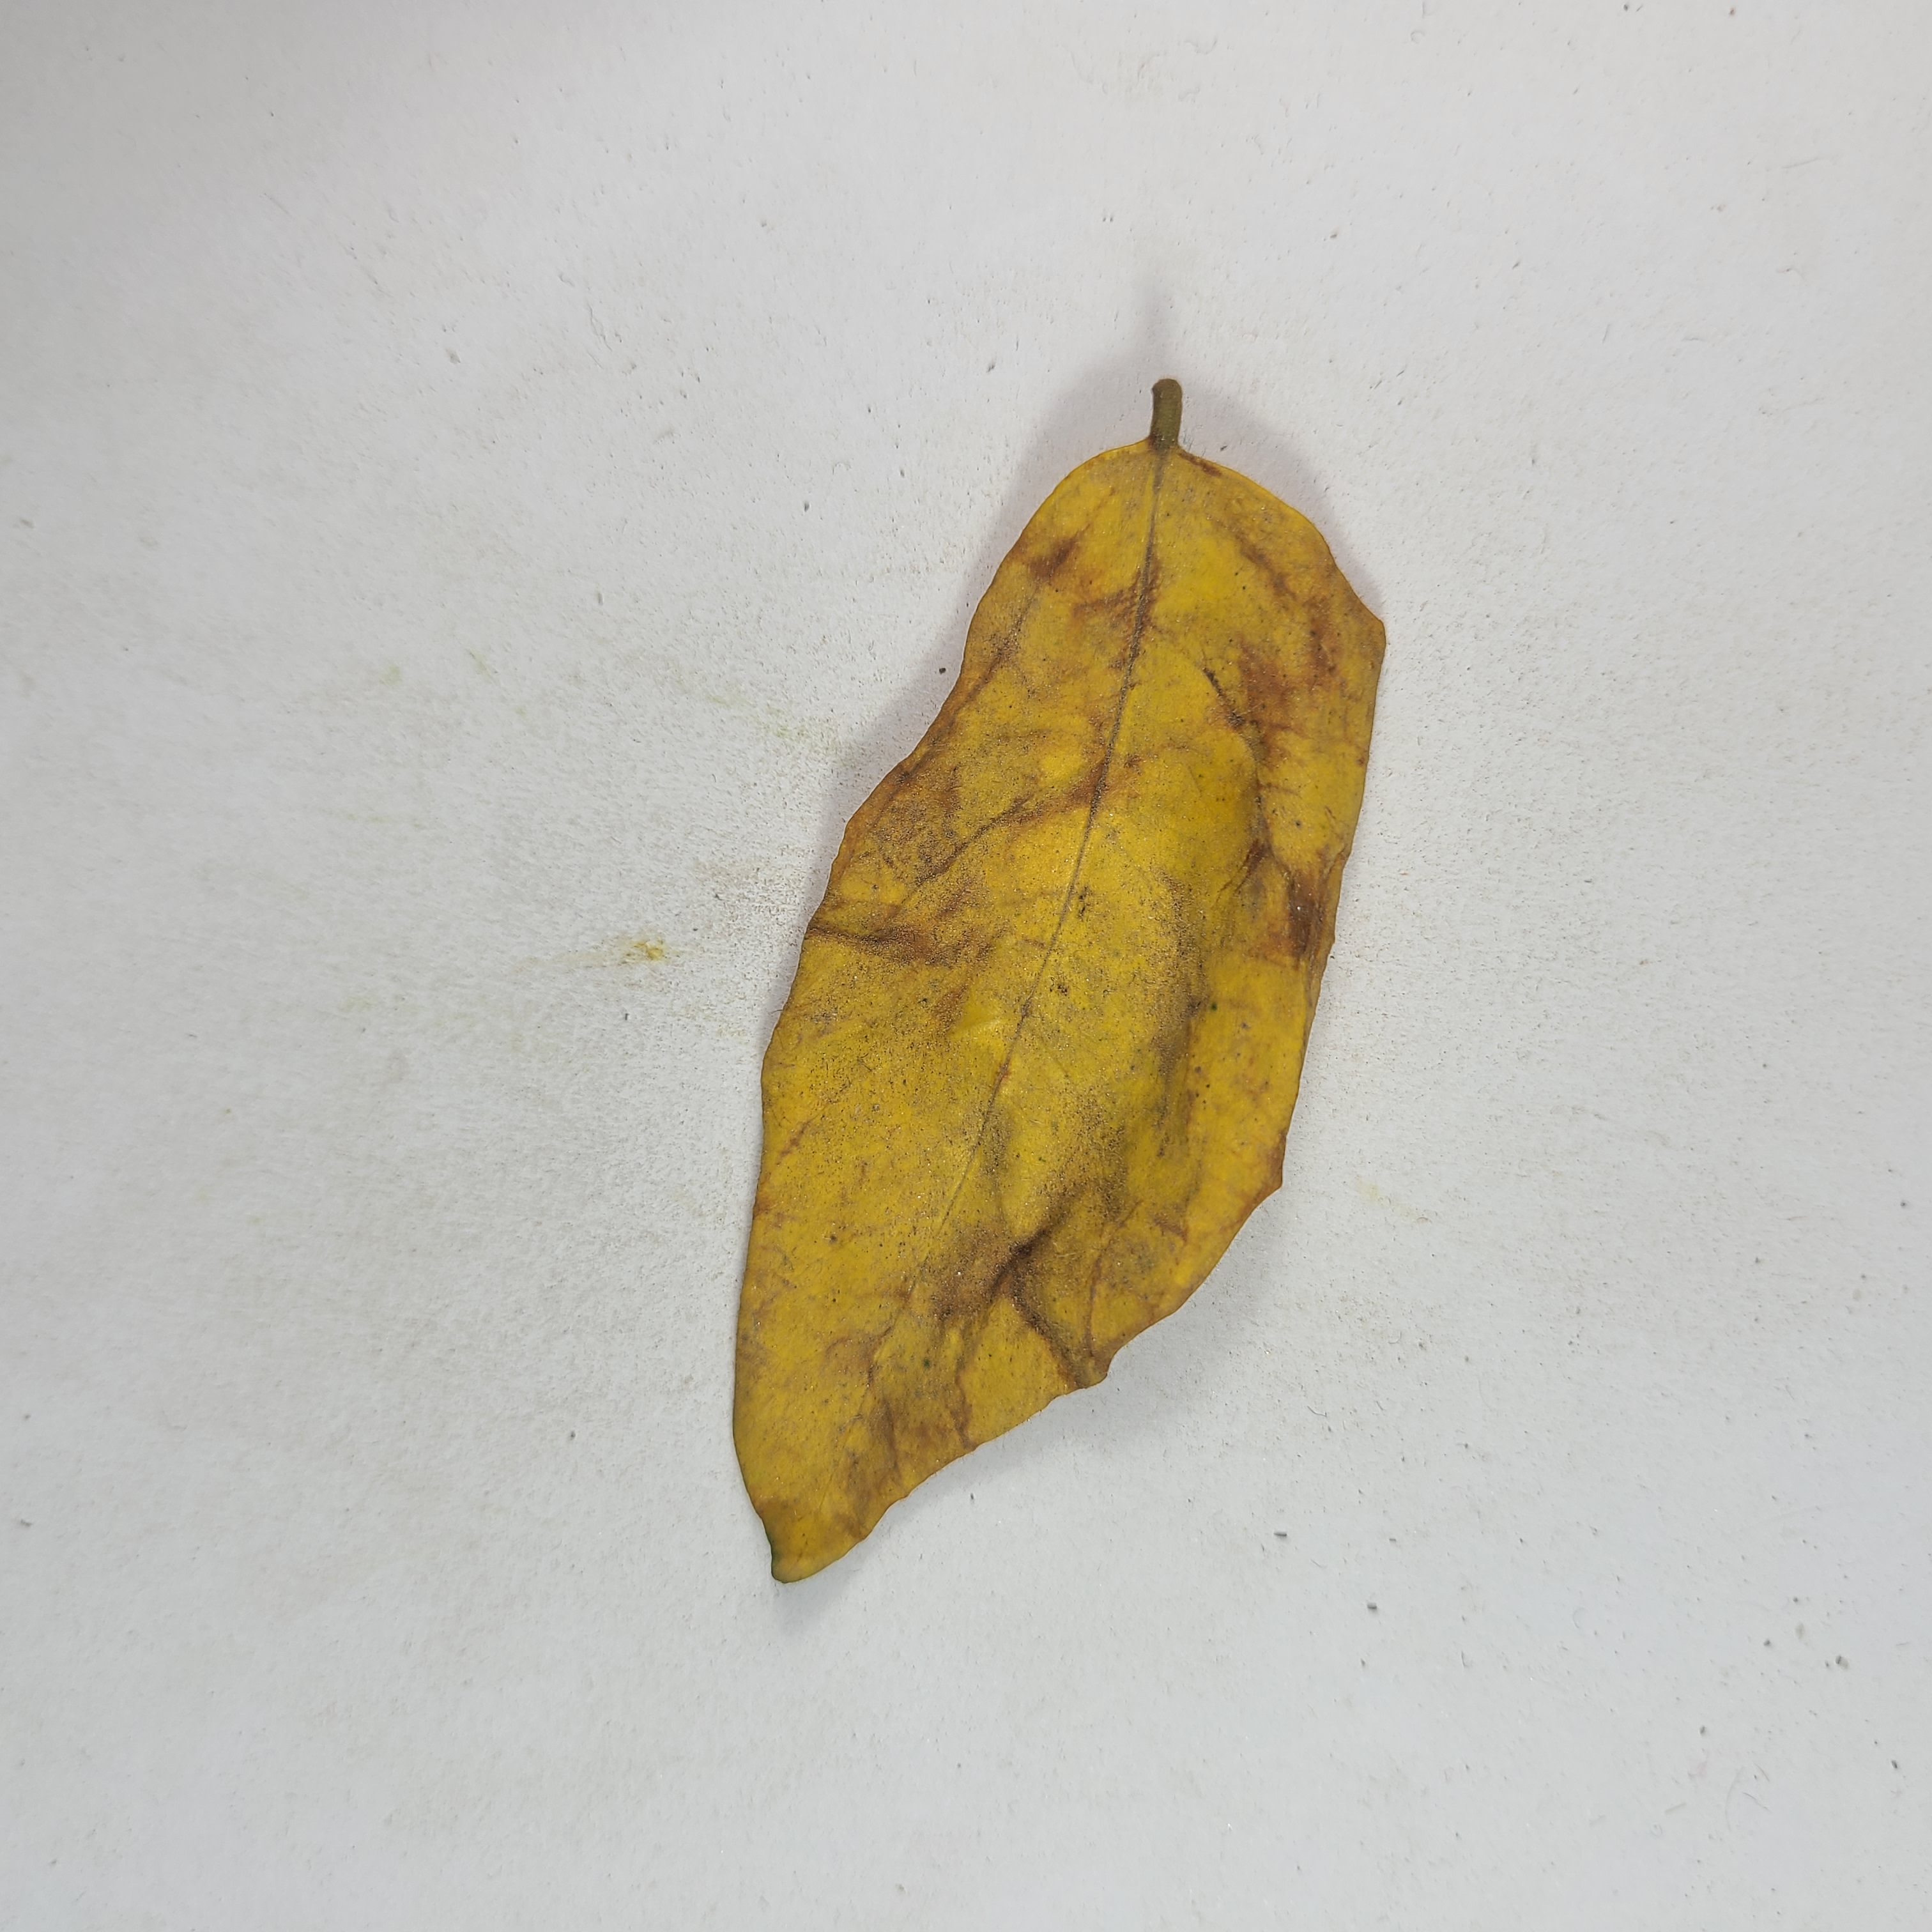
Label: Yellow Leaves